Grand Cane United Methodist Church

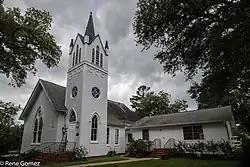

Grand Cane Methodist Church is a frame Gothic Revival historic church located at 8446 US 171 in Grand Cane, Louisiana. Built in 1888, the church had a three-story tower with an octagonal spire. The tower was modified in 1959, brought to single story and the spire replaced by a pitched roof. In 1990–91, in an effort to restore the original appearance, the tower was replaced with a copy of the previous one, based on photographs.